Toyota Motor North America

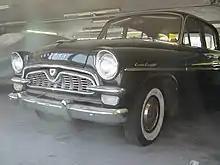

In August 1957, Toyota sent three employees to the United States to show off the company's new car, the Toyopet Crown to car dealers and the media to gauge interest in expanding sales overseas. The vehicle received positive reviews, with media outlets praising the vehicle for having 50% thicker steel than the average American car at the time and the black Deluxe model for being nicely appointed with lots of chrome and luxurious items like a radio, heater and whitewall tires which prompted the press to liken it to a "baby Cadillac". But Toyota knew from testing that the vehicle, designed for the muddy, slow, unpaved roads of Japan, had serious high-speed performance issues. When the Crown was driven on a highway, the engine suddenly began making loud noises and output dropped. But the promising initial showing, along with the strong reputation of the Crown in Japan gave Toyota a false sense of confidence and the company started to pursue exports to the United States.